Ilya Tolstoy (colonel)

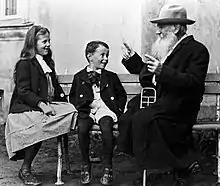
Leo Tolstoy with his grandchildren (Sofia and Ilya), 1909-1910

Count Ilya Tolstoy was born in 1903 at Toptivovo, Tula, Russia. His father was Count Andrey Lvovich Tolstoy, son of writer Leo Tolstoy, and his mother was Olga Diterichs, daughter of General of the Infantry Konstantin Diterichs (and sister of General Mikhail Diterikhs). Tolstoy attended the Moscow School of Agriculture, before joining the Imperial Cavalry and serving in Tashkent. In 1917 – 1918 he worked for the Russian Department of Agriculture in Turkestan.